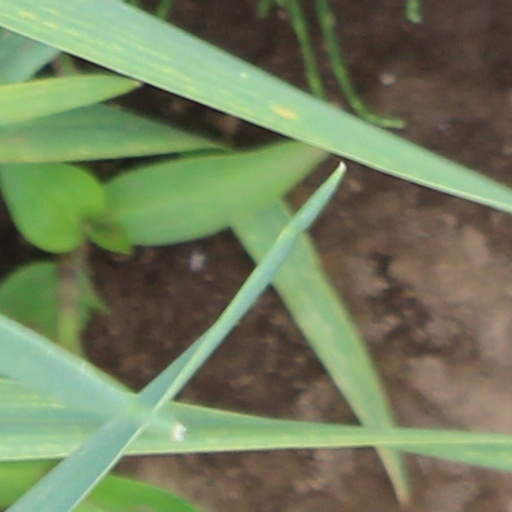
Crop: wheat